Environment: real
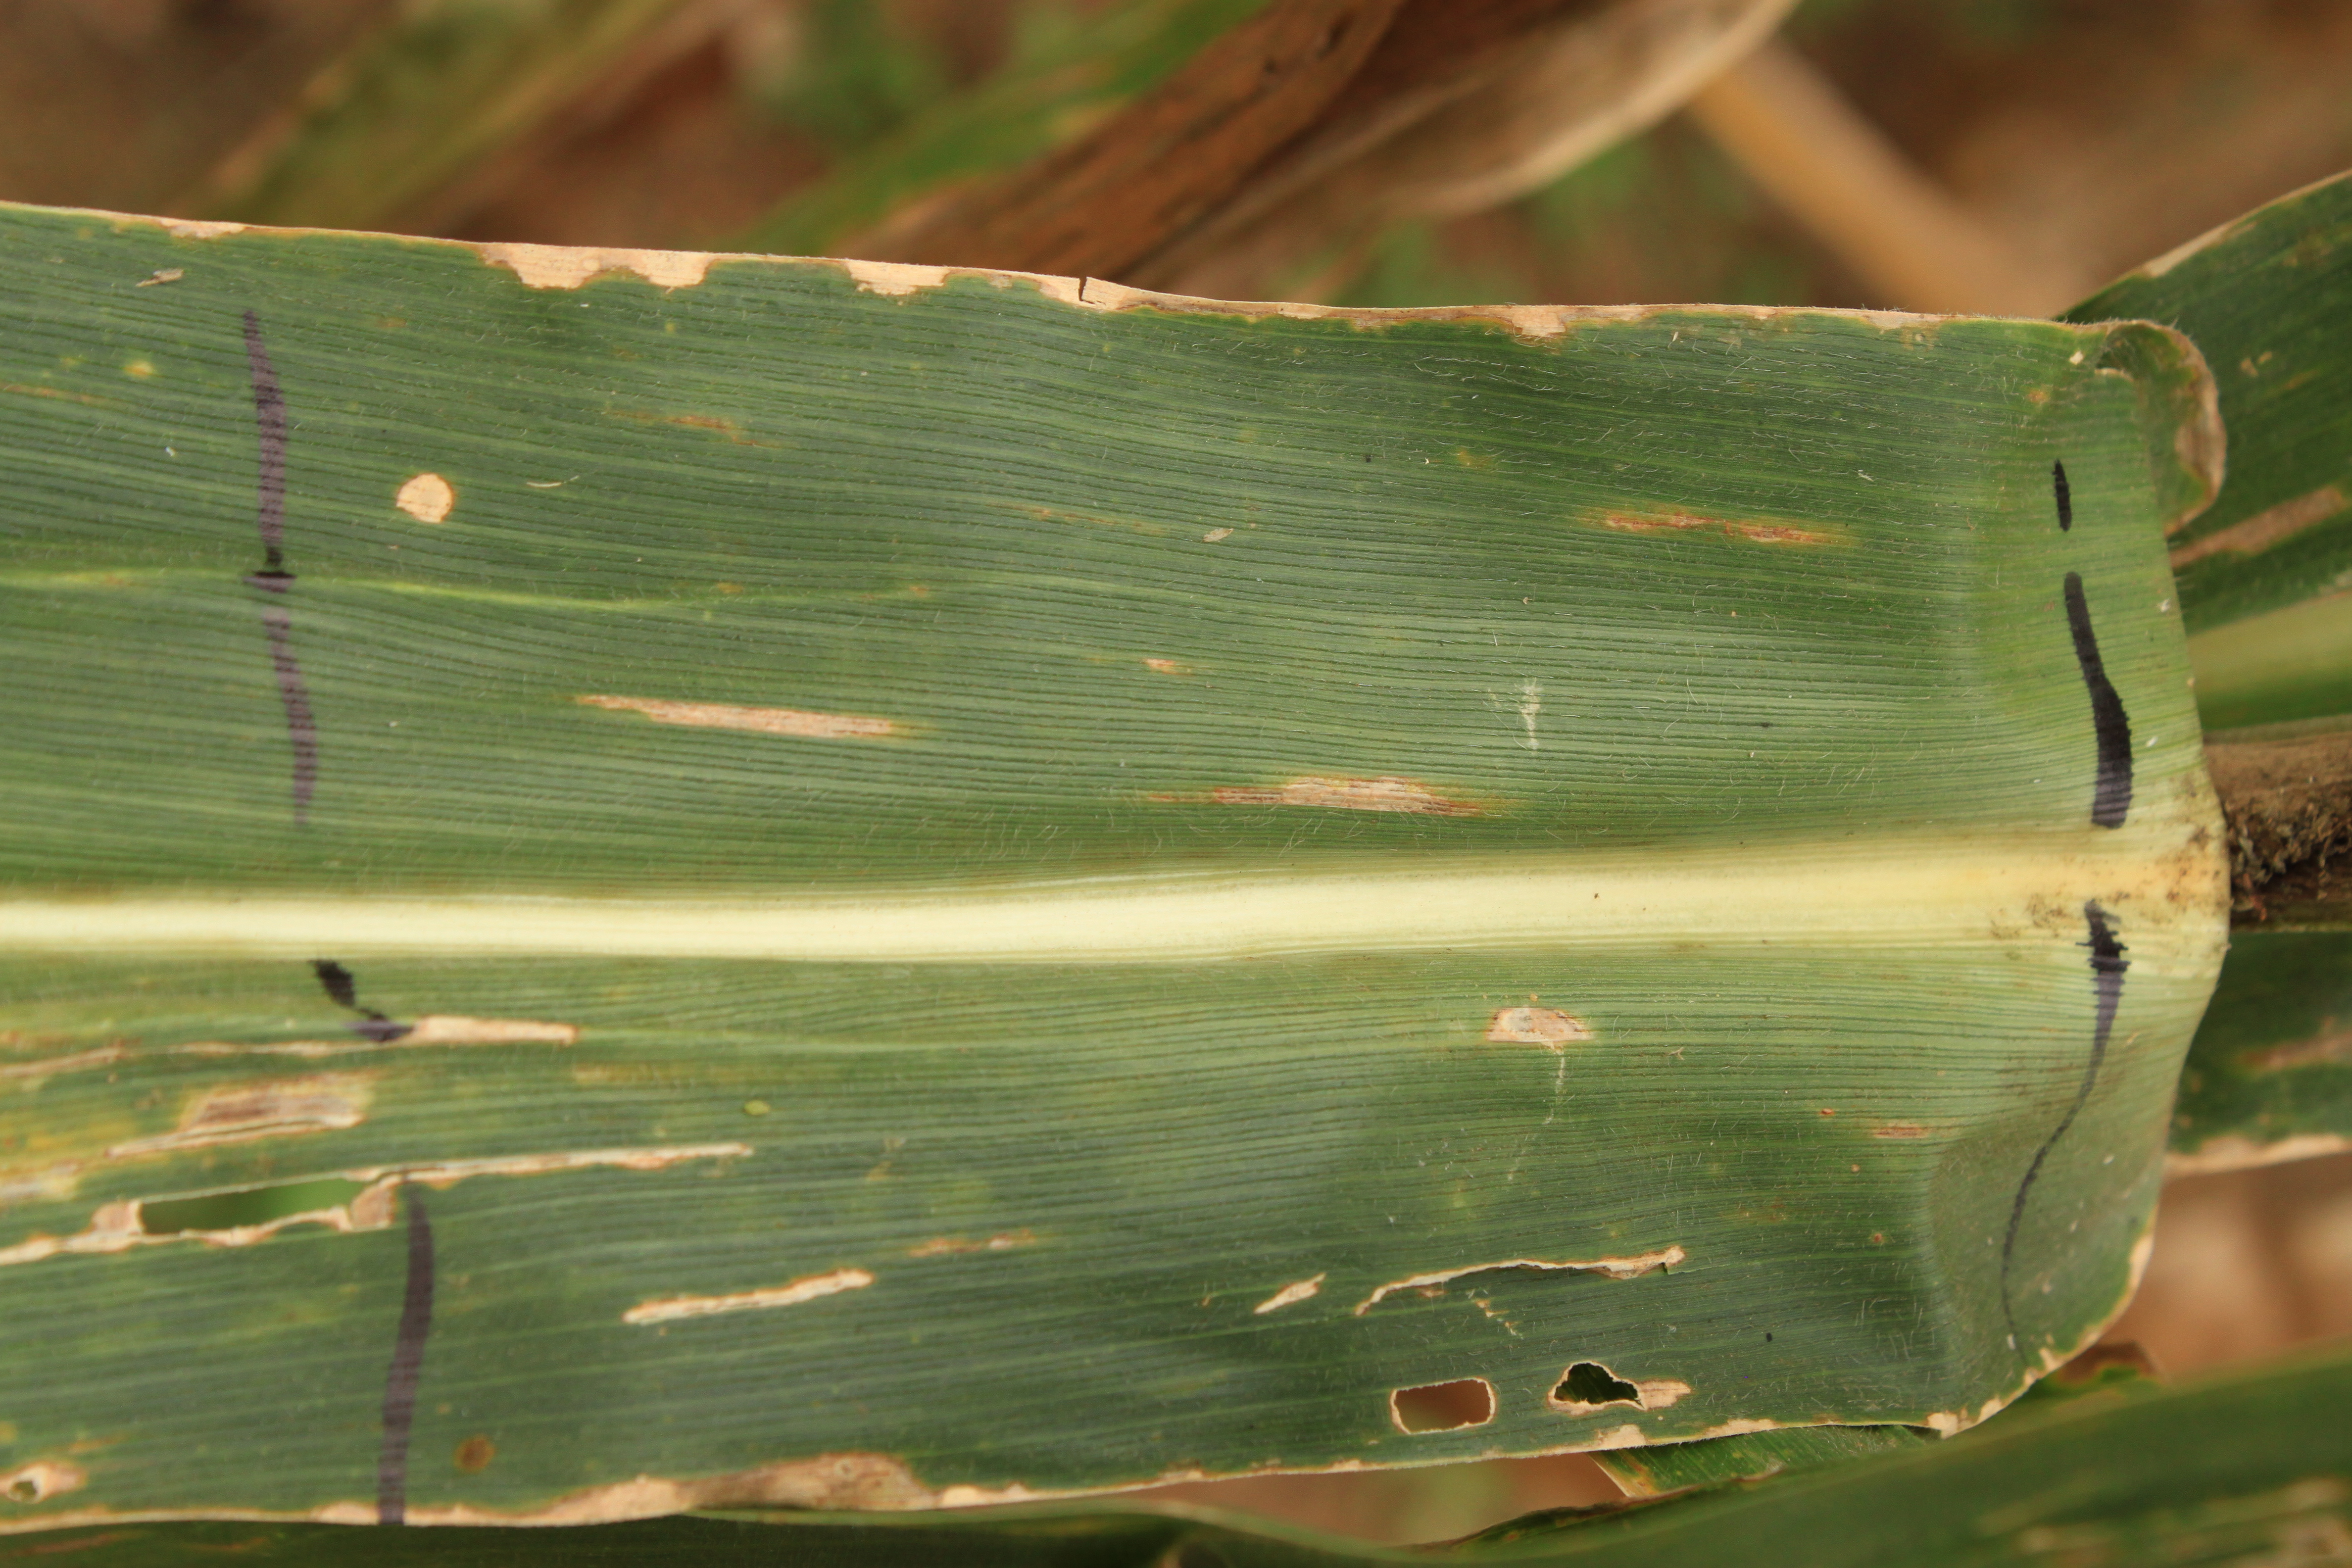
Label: gray_leaf_spot